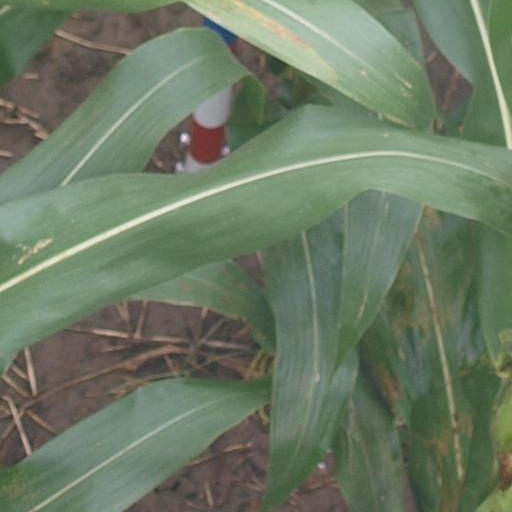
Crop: maize; corn